Aeolus S30

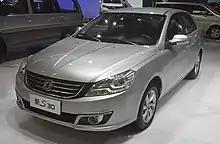
Dongfeng Fengshen S30 facelift

The development of a new Dongfeng brand sedan began in the mid-2000s by exploiting the synergy with the French group PSA which, thanks to Dongfeng, built numerous models for the local market in China. A first prototype called Dongfeng DFM7160 was built on the chassis of the Citroën Fukang (the Chinese version of the Citroën ZX) and was a three-volume sedan with front lights of the Peugeot 206 and rear lights of the Mercedes-Benz C-Class while the doors and cockpit were the same as the Citroën Elysée. However, this prototype remained a unique example as it was too cheap and technically outdated to enter the market and Dongfeng began working in 2007 on a new project based on PSA technologies. An agreement was also made with Italdesign for the style and engineering of the new car. In April 2009, the new Dongfeng Fengshen S30 officially debuted, the first car of the new Fengshen brand (translated into English language as Aeolus) intended to sell passenger vehicles (sedans and crossovers) of the Dongfeng group.